Hernando de Santana

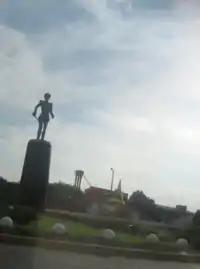
Statue honoring Hernando de Santana in Valledupar, Colombia

Hernando de Santana (born in the 1510s, Zafra, Badajoz Province, Spain - year of death unknown) was a Spanish conquistador, founder of the city of Valledupar on January 6, 1550, and conqueror in what is now northern Colombia.